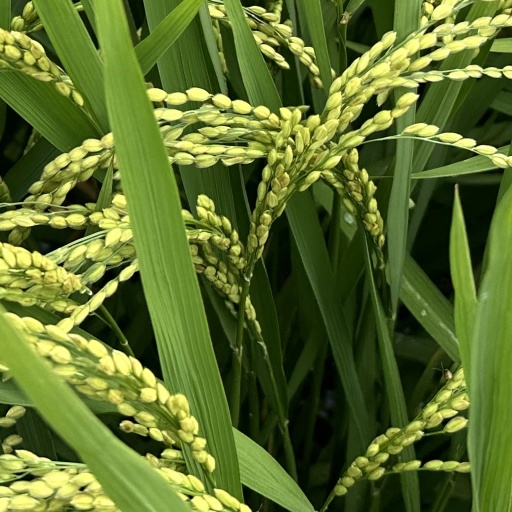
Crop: rice